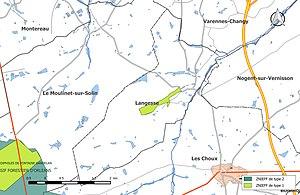
Carte des Zones naturelles d'intérêt écologique faunistique et Floristique (ZNIEFF) de la commune de fr:Langesse.
Langesse est une commune française, située dans le département du Loiret en région Centre-Val de Loire.